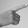
ASL letter: G